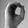
ASL letter: O